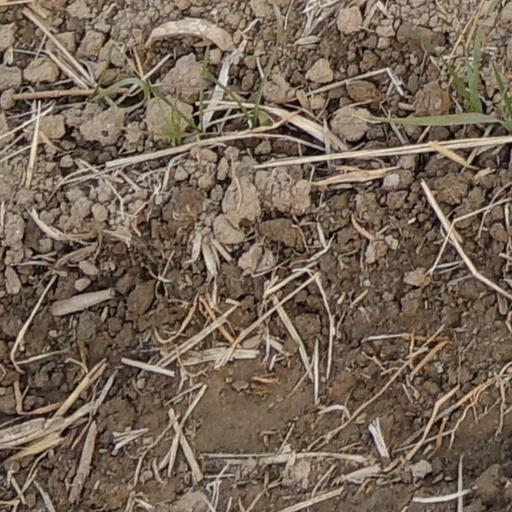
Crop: wheat